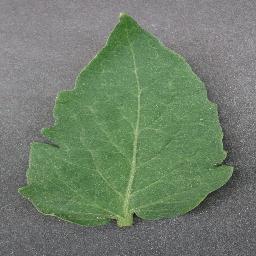
Label: Tomato___healthy